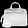
Label: Bag